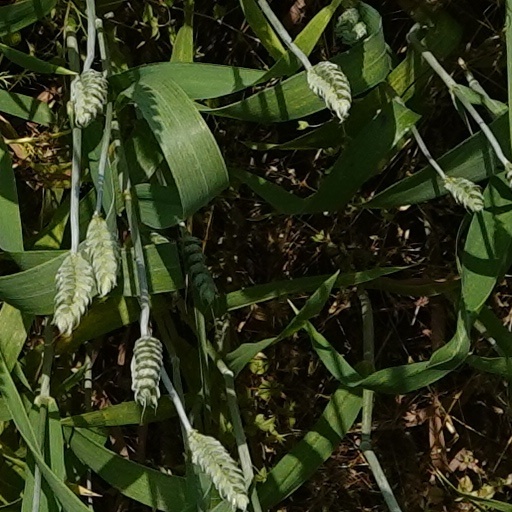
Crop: wheat